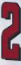
Number: 2